South Korea–Taiwan relations

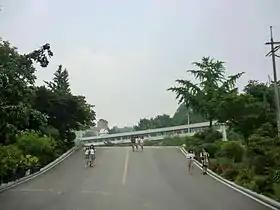
Seoul Overseas Chinese High School

In an April 2023 interview, President Yoon Suk Yeol of South Korea said increased tensions around Taiwan were due to attempts to change the status quo by force, and he opposed such a change.